Cyclone Marcus

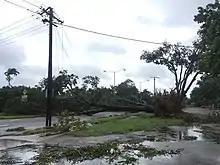
Fallen trees and power lines after Marcus in Parap

The cleanup response was coordinated by the Northern Territory Emergency Services and included soldiers from the 5th Battalion and the 1st Combat Engineer Regiment of the Australian Army. The US Marine Rotational Force – Darwin (MRF-D) also contributed to the cleanup effort.